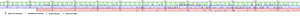
Frise chronologiques des trophées des club écossais les plus titrées
Le football est l'un des sports les plus populaires en Écosse. Pratiqué depuis le XIXᵉ siècle, à l'origine principalement dans la région de Glasgow et le Dunbartonshire, il compte aujourd'hui 131 883 licenciés. La fédération écossaise est, après la fédération anglaise, la plus ancienne au monde, et la Coupe d'Écosse de football fut la première coupe nationale à être créée.